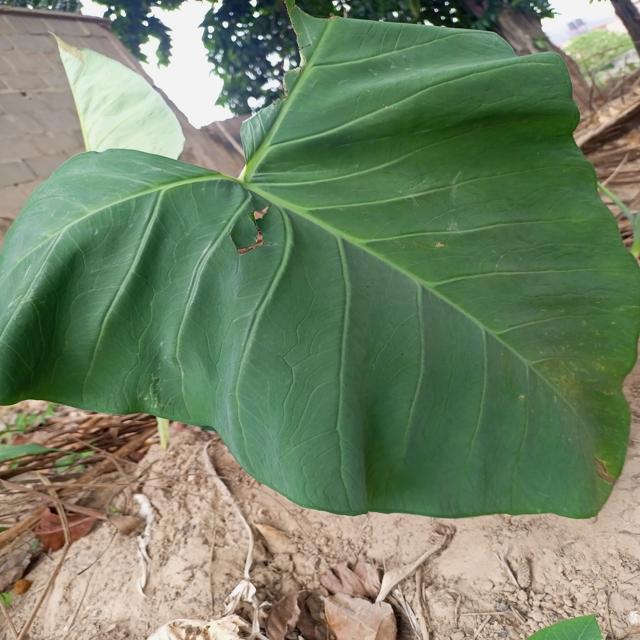
Label: Early_Blight